The Daktory

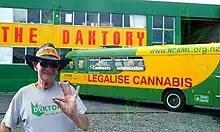
The Daktory pictured with founder Dakta Green, while the warehouse was still operating

The Daktory was a warehouse catering for the sale and consumption of cannabis in New Lynn, West Auckland, New Zealand. The Daktory operated in open defiance of New Zealand drug legislation prohibiting the cultivation, possession, sale and consumption of cannabis; its founder Dakta Green was jailed for 23 months for the operation of the warehouse. Members were called 'Daktas' and are registered under a pseudonym of their choice. They paid a monthly fee to join which allowed them access to The Daktory or they paid a $5 general entry charge. Patrons had to be 18 years of age or older. Once inside, members would openly smoke cannabis using any of the many paraphernalia provided. At various times cannabis was also openly grown in and sold from the Daktory. Nationwide branches of the Daktory were planned for all major New Zealand cities and other areas of strong demand for cannabis.